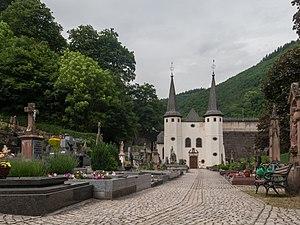
Vianden, église: die Neikiirch